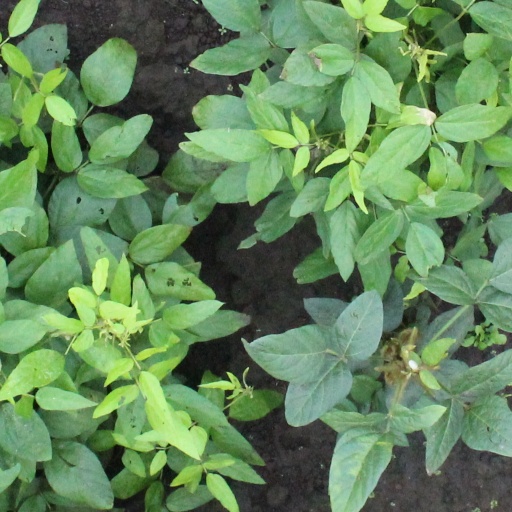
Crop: soybean